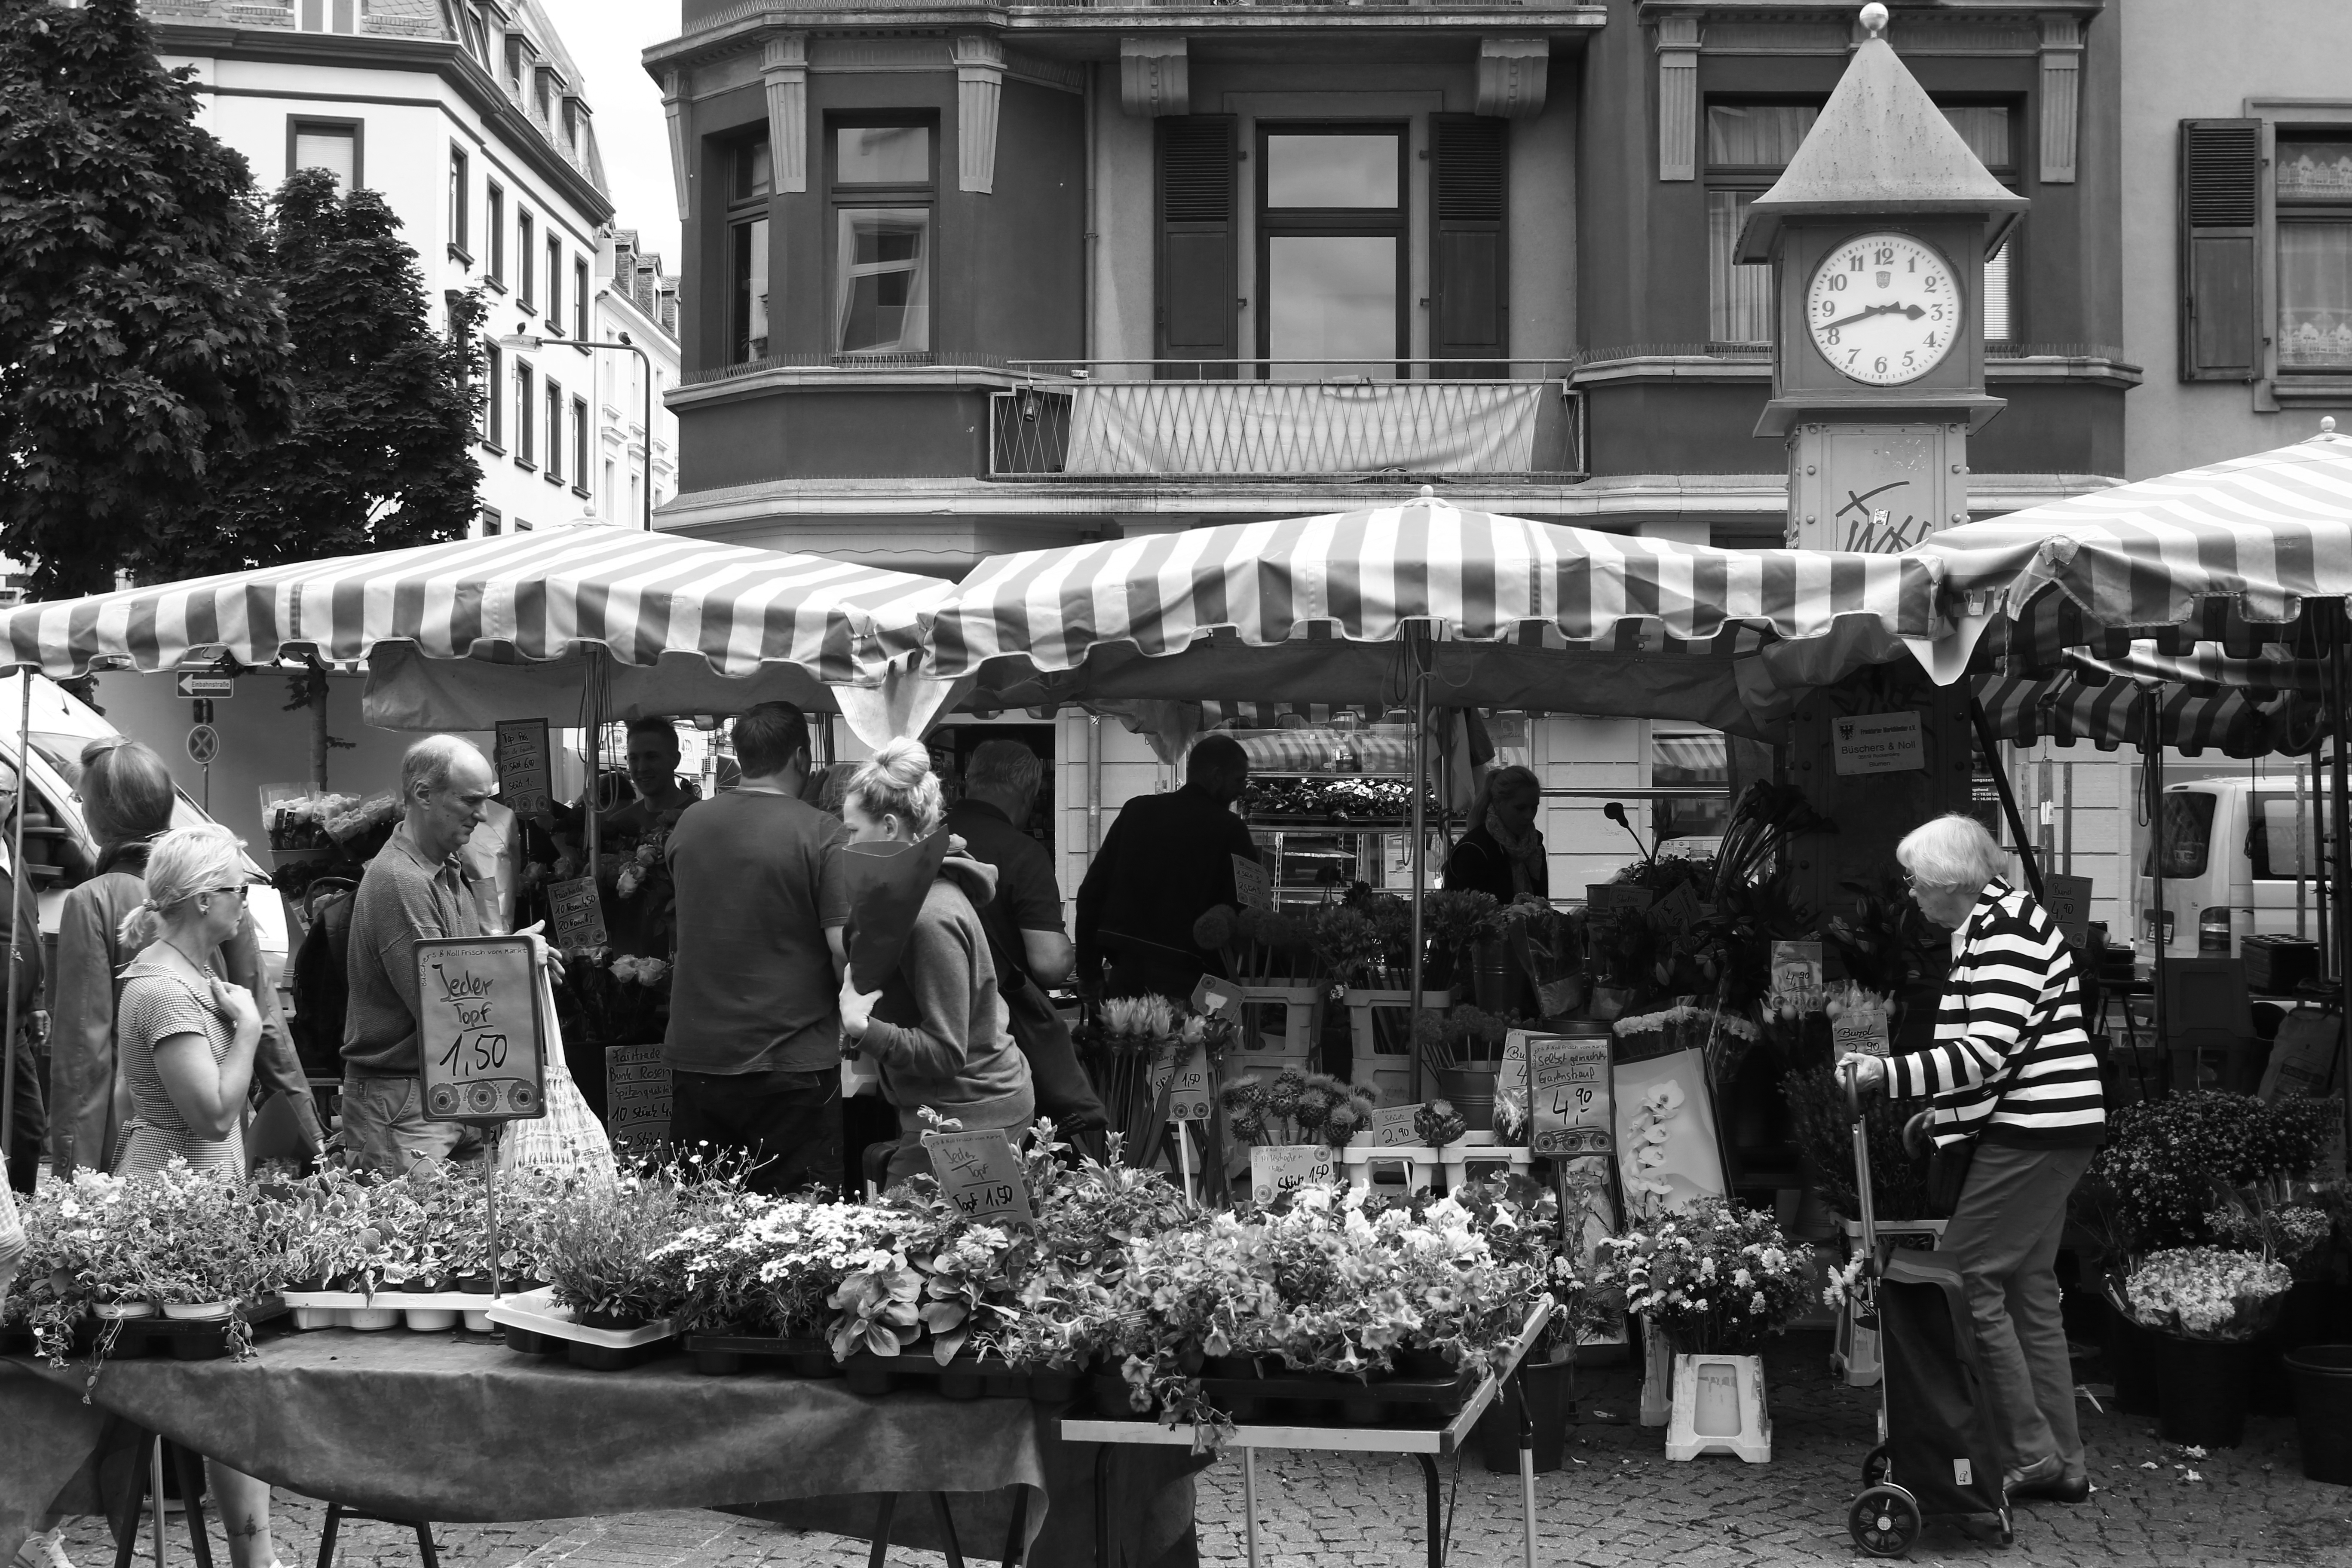
black and white, road, street, city, crowd, market, marketplace, monochrome, public space, bw, blackandwhite, blackwhite, stand, infrastructure, germany, alemania, allemagne, sw, schwarzweiss, schwarzweis, frankfurtmain, frankfurtammain, frankfurtam, frankfurtamain, germania, hesse, hassia, hessen, schwarzweissfotografie, schwarzweisfotografie, marktstand, marktplatz, farmersmarket, rankfurt, booth, wochenmarkt, urban area, monochrome photography, human settlement